Observatory of Strasbourg

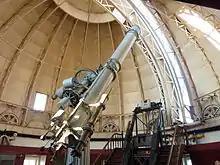
The refracting telescope inside the dome

The observatory site was selected primarily for instruction purposes and political symbolism, rather than the observational qualities. It was a low-lying site that was prone to mists. During the period up until 1914, the staff was too small to work the instruments and so there was little academic research published prior to World War I. The main observations were of comets and variable stars. After 1909, the instruments were also used to observe binary stars and perform photometry of nebulae.